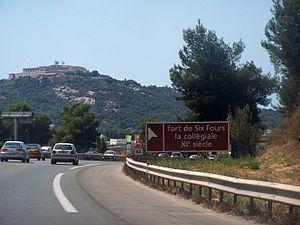
Vue de l'autoroute française A50 en direction de Marseille, vue ici près de Six-Fours-les-Plages et de sa collégiale (au sommet de la colline), près de Toulon, dans le Var.
La France comptait en 2014, un réseau autoroutier d'environ 11 882 km, dont 9 048 km à péage, à travers tout le pays. Il s'agit du quatrième réseau mondial et du sixième en incluant les voies express d'au moins 2 × 2 voies. En effet, certaines régions comme la Corse et une grande partie de la Bretagne ne disposent pas d'autoroutes mais de voies express. Ainsi, neuf départements ne sont desservis par aucune autoroute structurante, en partie à cause du relief : l'Ardèche, la Charente, la Haute-Corse, la Corse-du-Sud, les Côtes-d'Armor, le Finistère, le Gers, le Morbihan et la Haute-Saône. Tous le sont en revanche par des voies express. L'outre-mer ne possède qu'une seule autoroute : l'autoroute A1, en Martinique.